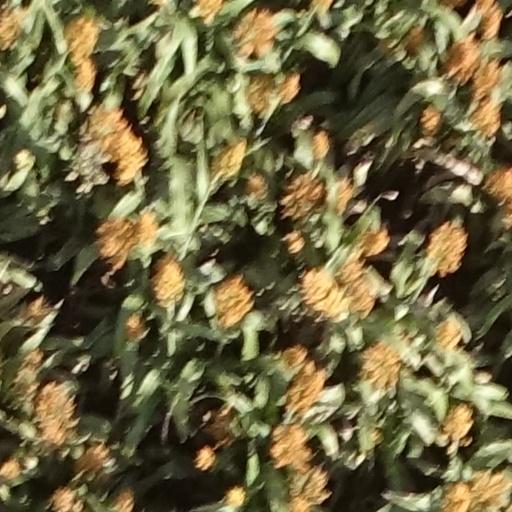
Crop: sorghum